Ain Dara (archaeological site)

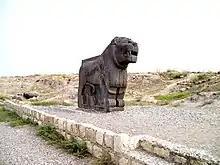
The giant basalt Lion which was stolen in December 2019 by Turkish backed Syrian rebels.

The discovery of the temple was the result of a fortuitous finding of a colossal basalt lion in 1955. Excavations in 1956, 1962, and 1964 were conducted by Maurice Dunand and Feisal Seirafi; beginning in 1976, Ali Abu Assaf continued the work. Excavations have been limited to the temple in the Iron Age, focusing less on minor finds from the Bronze Age.